Minnesota State Mavericks

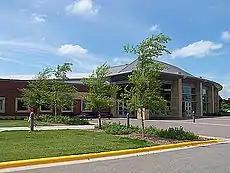
Opened in fall of 2000 – Made possible by donations of alumni, notably Glen Taylor, the 4,800-seat facility houses the Maverick basketball, volleyball and wrestling teams. The MNSU Admissions office is also located here and the 5,000 square-foot Hall of Champions showcases the university's proud history. In addition to MNSU athletic events and other sporting activities, Taylor Center also hosts MNSU commencement ceremonies, major concerts and lectures

The Minnesota State Mavericks athletics program fields 8 men's sports and 10 women's sports teams. The men's sports teams include baseball, basketball, cross country, football, golf, ice hockey, track and field and wrestling. The women's teams include basketball, cross country, golf, ice hockey, soccer, softball, swimming and diving, tennis, track and field, and volleyball. In addition, the athletics program includes the athletic marching band called the Maverick Machine, competitive dance and noncompetitive cheerleading.